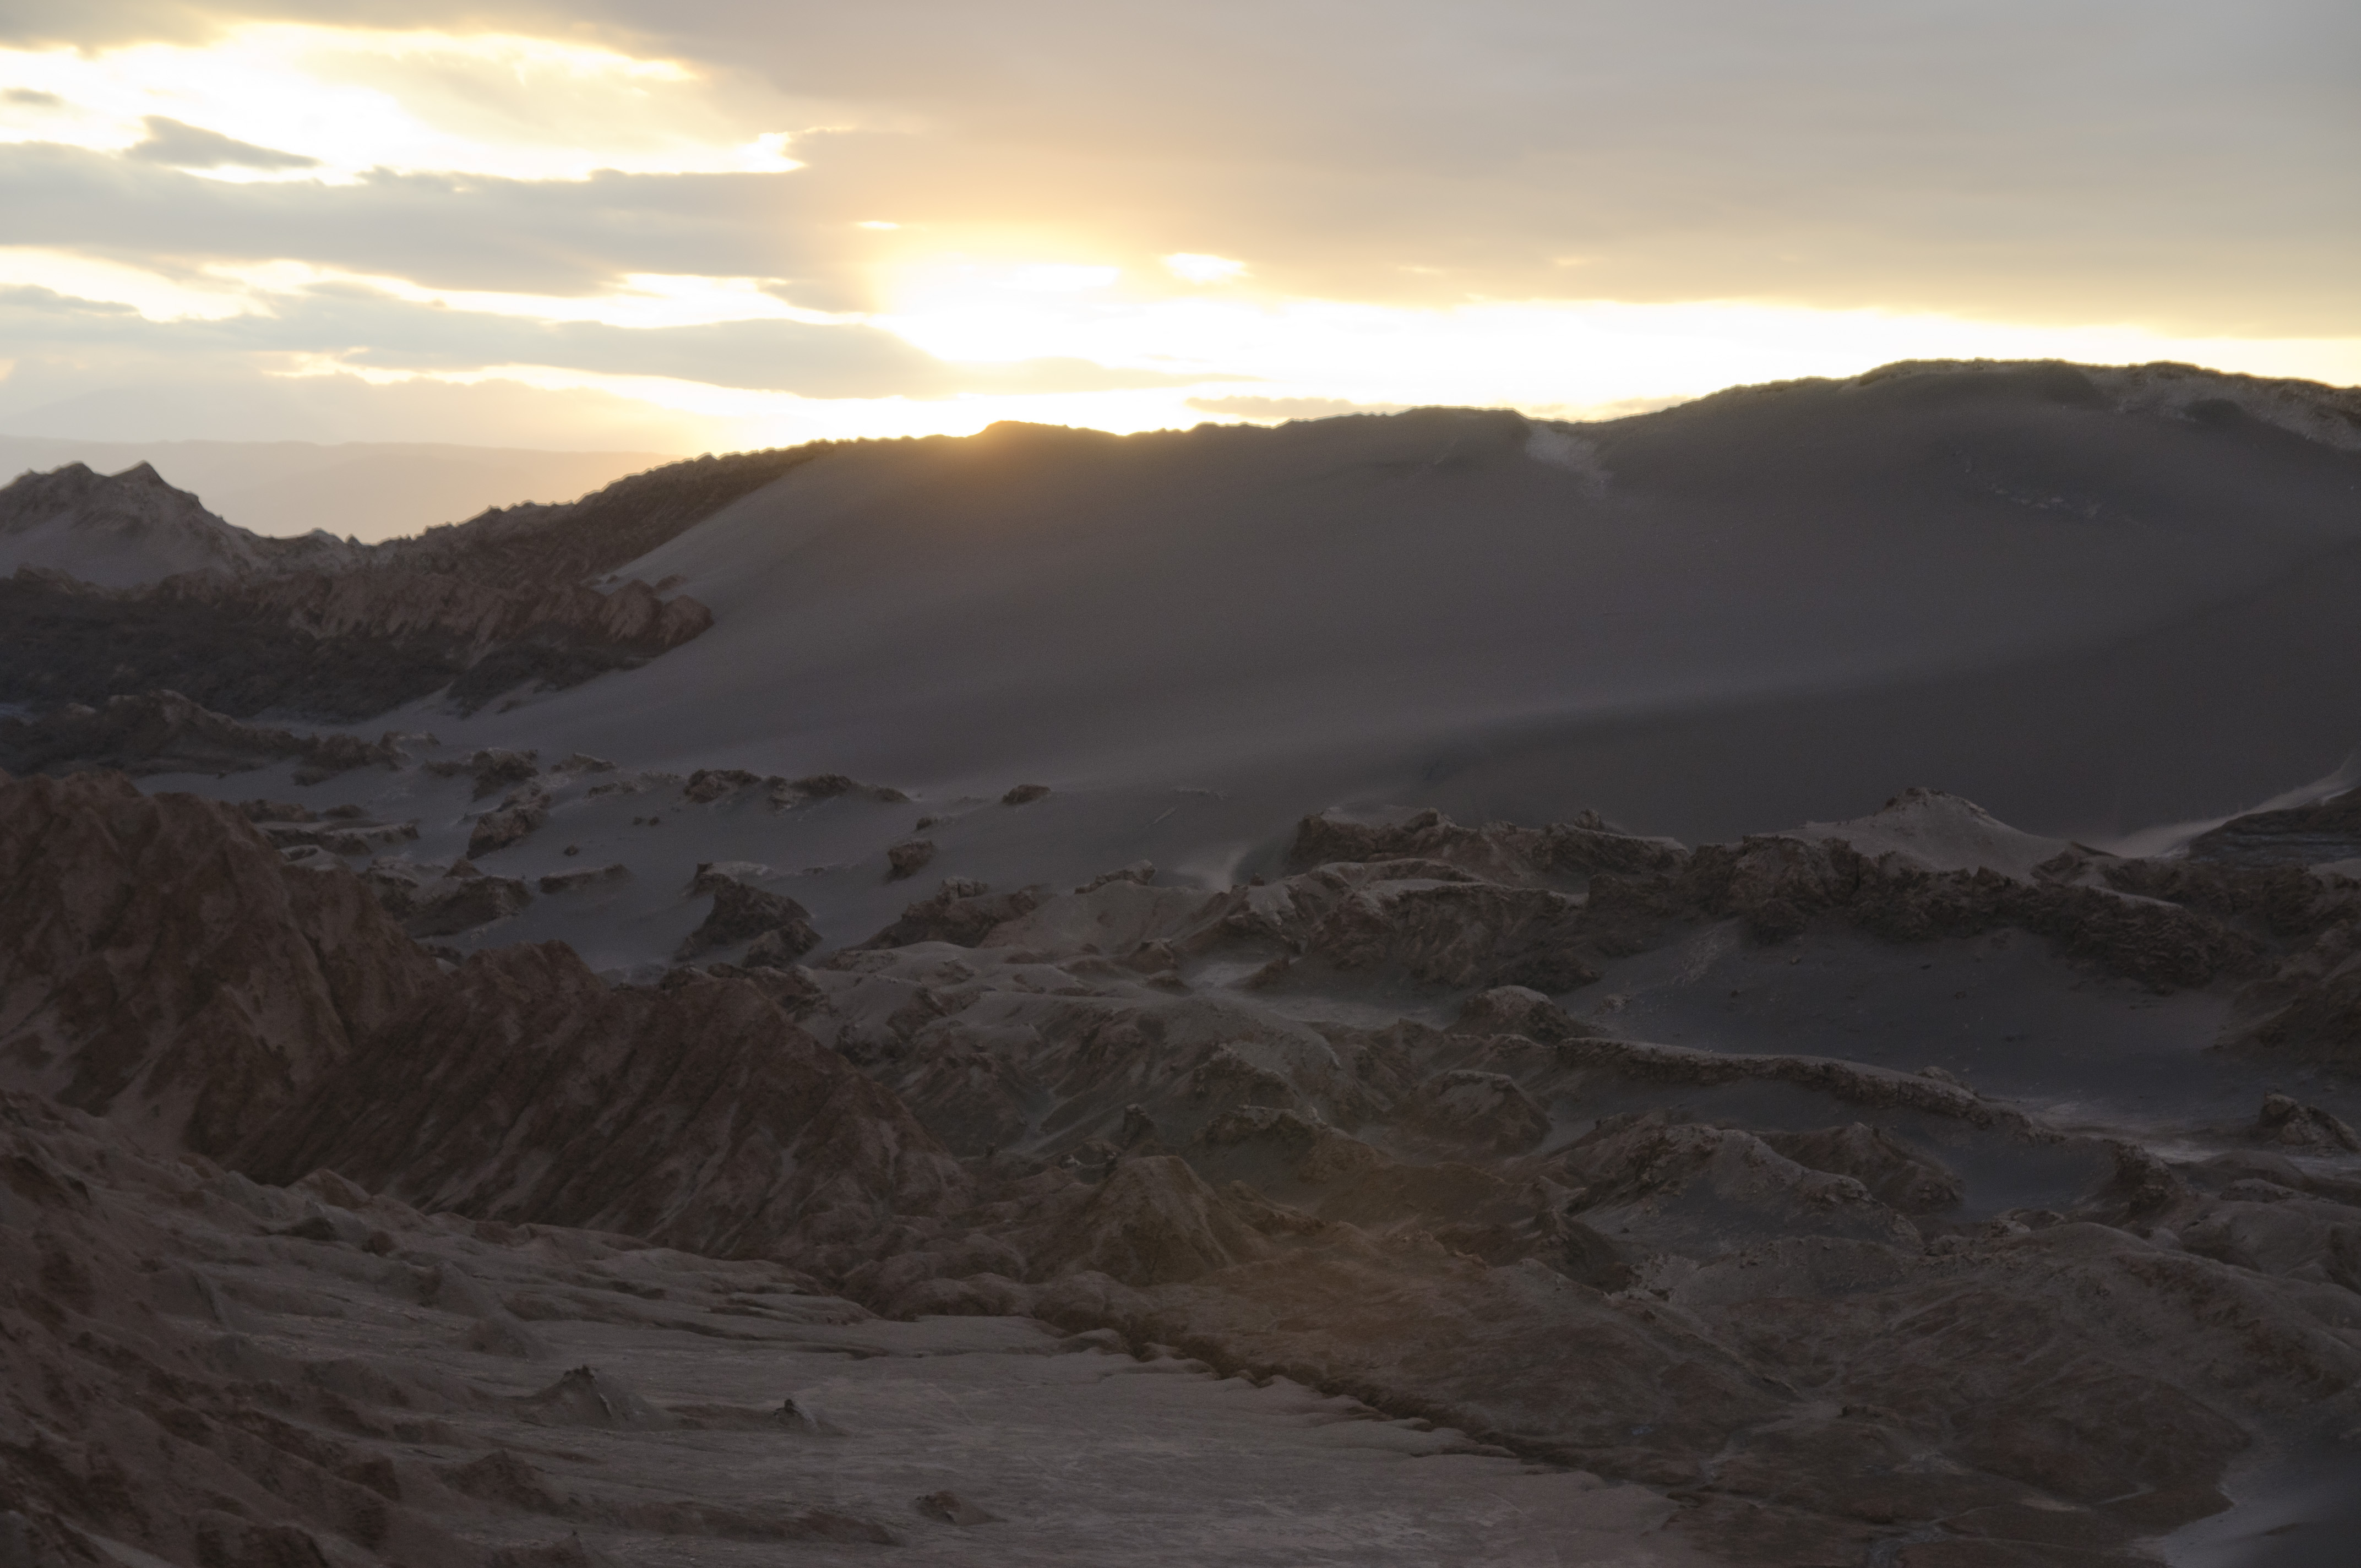
landscape, sea, coast, sand, wilderness, mountain, snow, cloud, sunrise, sunset, sunlight, morning, hill, wave, dawn, valley, dusk, weather, nikon, chile, plateau, loch, sanpedrodeatacama, d300, landform, natural environment, geographical feature, atmospheric phenomenon, aeolian landform, mountainous landforms